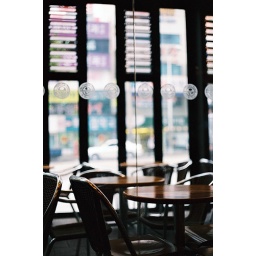
Tables and wooden chairs in a cafe, in Seoul, South Korea, with colorful shop signs in the background